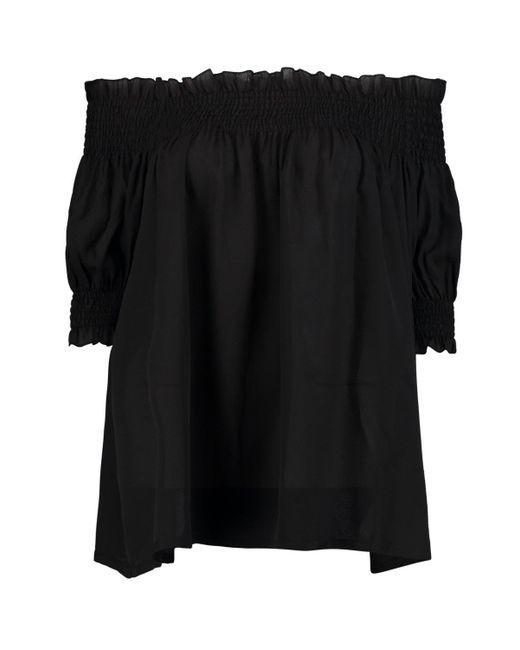
Schwarzes, schulterfreies Top für Damen